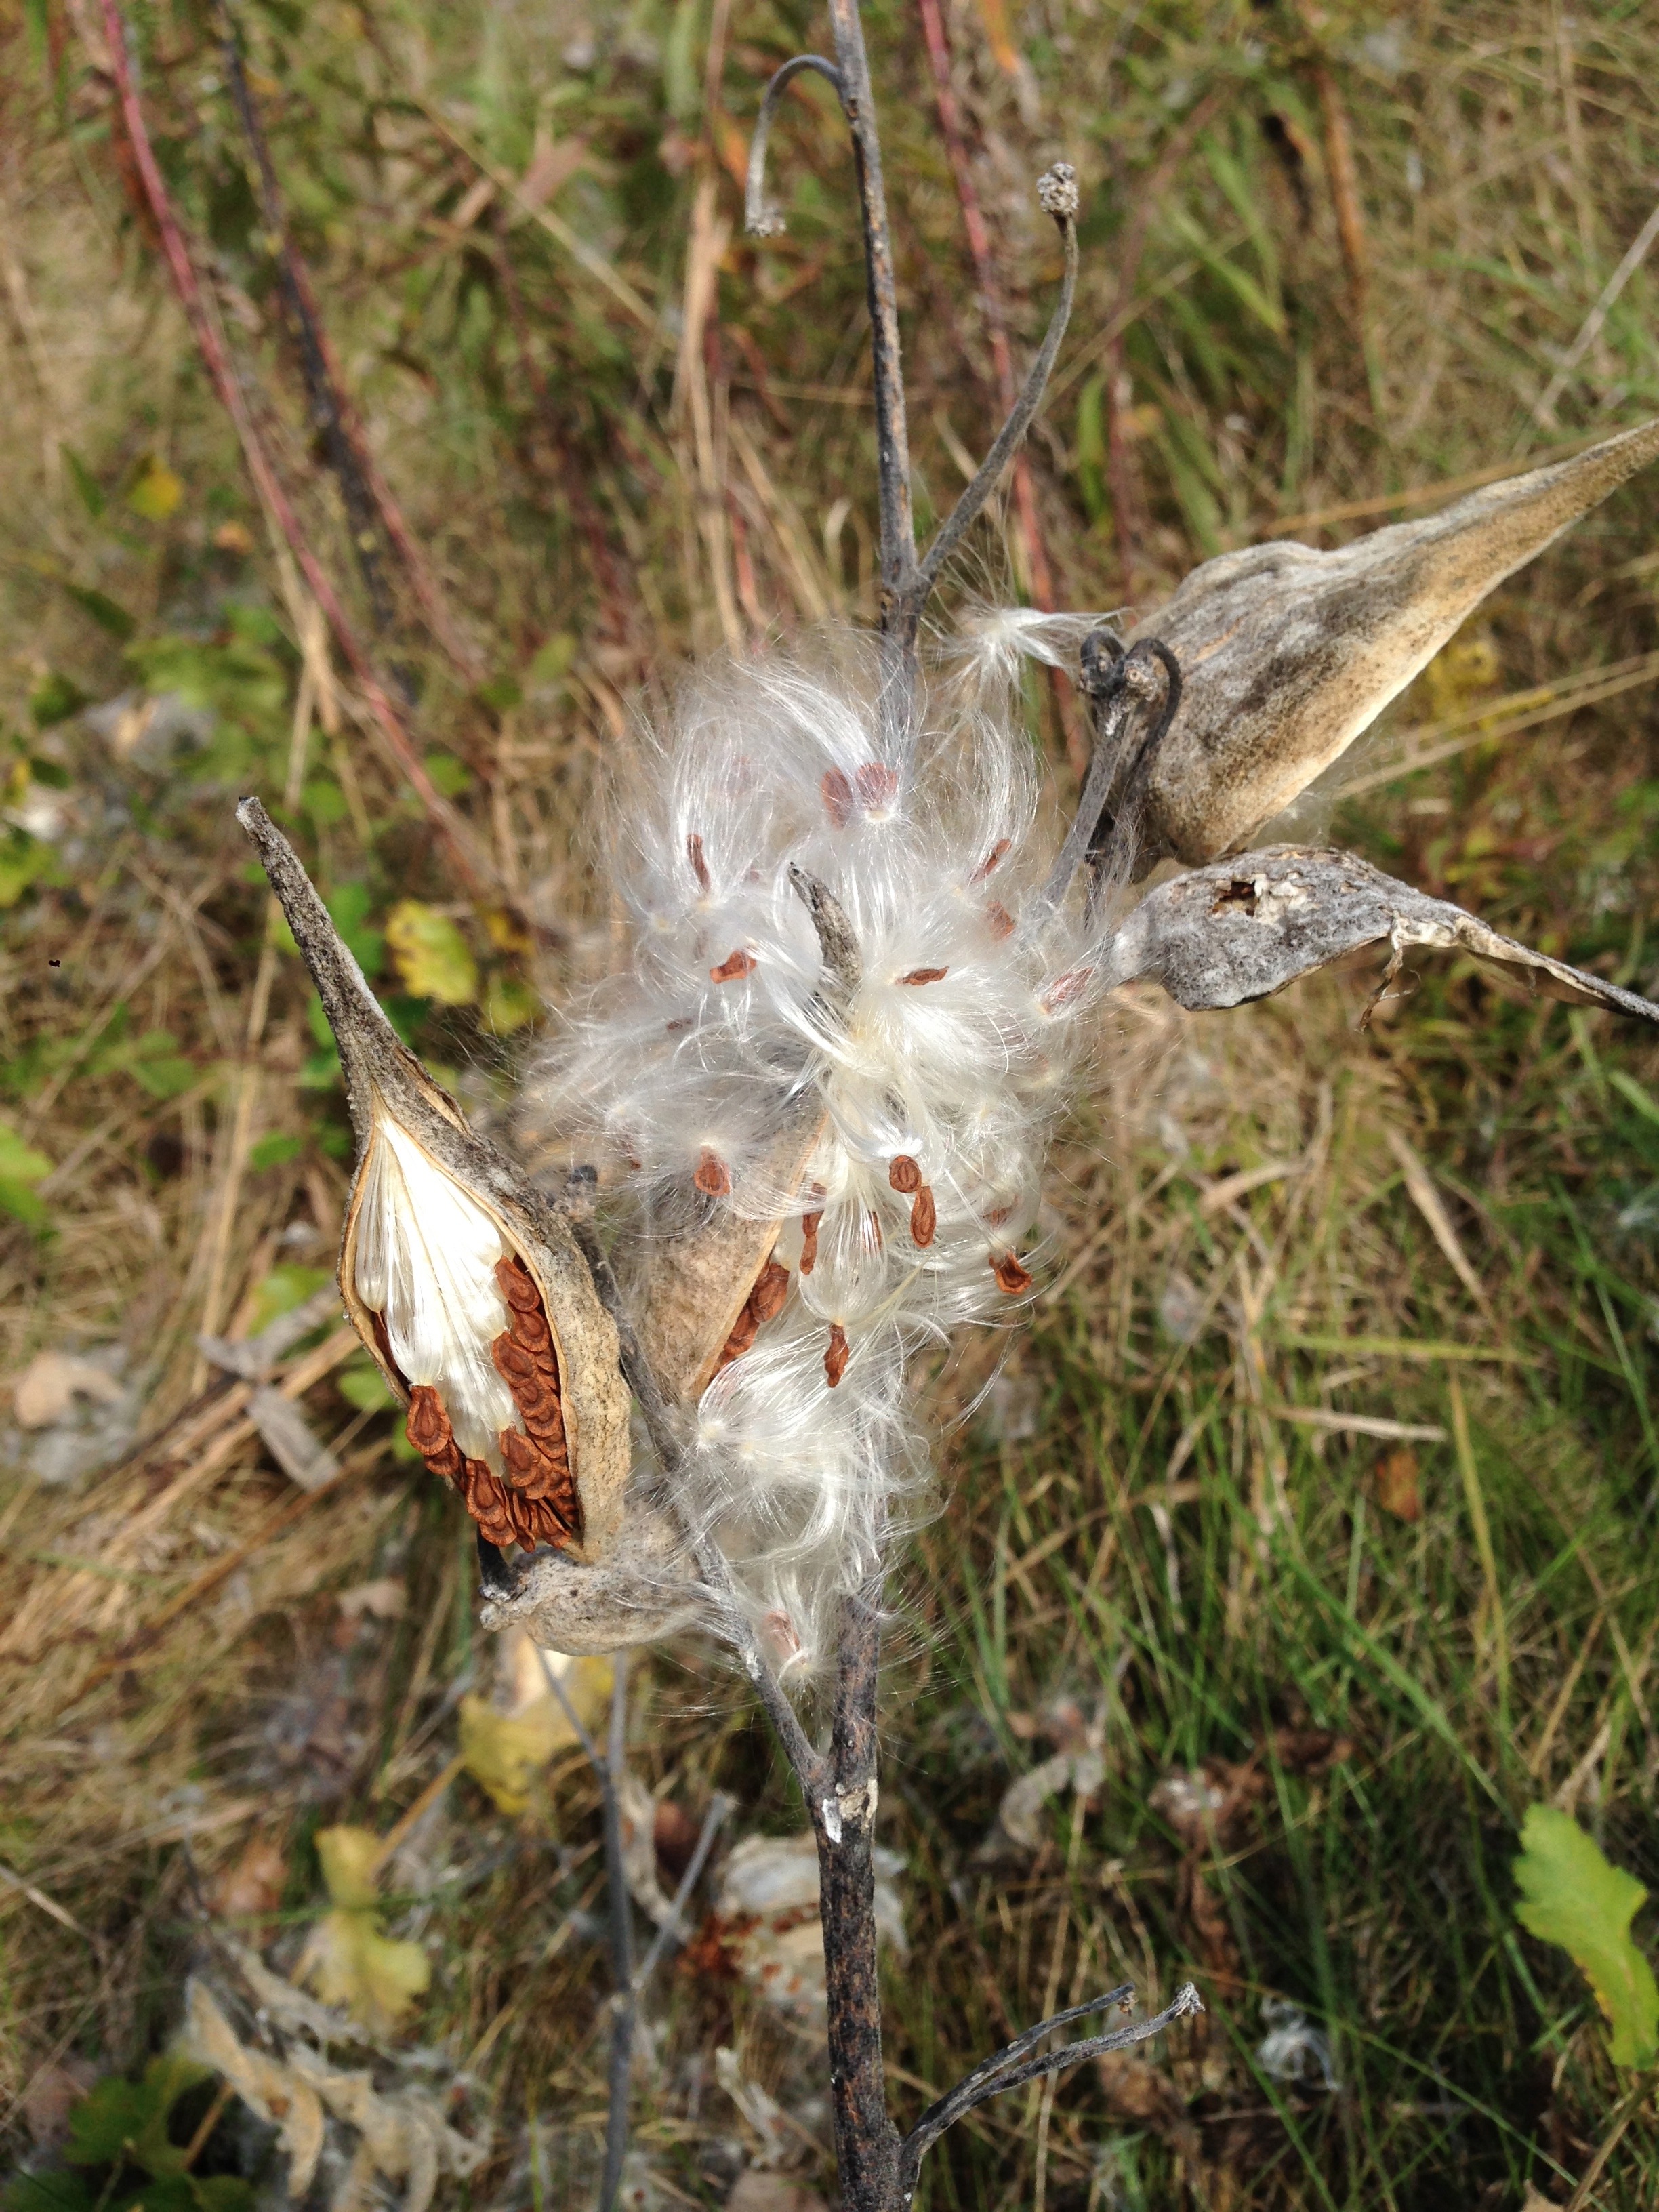
nature, grass, plant, leaf, flower, wildlife, autumn, brown, flora, fauna, wildflower, pods, growing, milkweed, macro photography, flowering plant, seed pods, land plant, milkweeds